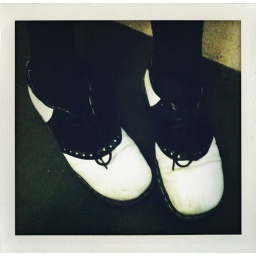
Ms @aleksk in black & white at #thestory2011